Touch Book

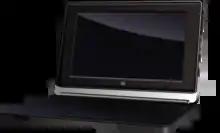
Always Innovating Touch Book

The Touch Book is a portable computing device that functions as a netbook, and a tablet computer. Designed by Always Innovating, a company situated in the city of Menlo Park, in California, USA, it was launched at the DEMO conference in March 2009. Its designers stated at launch that it is the first netbook featuring a detachable keyboard with a long battery life (more than 10 hours). It is based on the ARM TI OMAP3530 processor (taking advantage of the Beagleboard and existing open source software) and features a touchscreen.